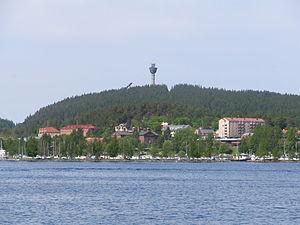
Puijo est une colline de 150 mètres de haut et un lieu très connu de la ville de Kuopio en Finlande.
La Tour de Puijo est une tour d'observation construite au sommet de la colline de Puijo à Kuopio en Finlande.
Puijo est un quartier de Kuopio en Finlande.